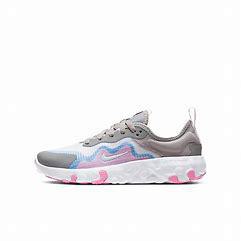
Brand: Nike
Model: Renew Lucent